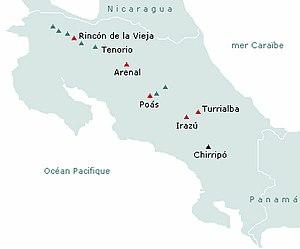
Carte
Les volcans du Costa Rica font partie de l'arc volcanique d'Amérique centrale qui constitue lui-même un maillon de la ceinture de feu du Pacifique. Ils sont nés de la subduction de la plaque de Cocos sous la plaque caraïbe.